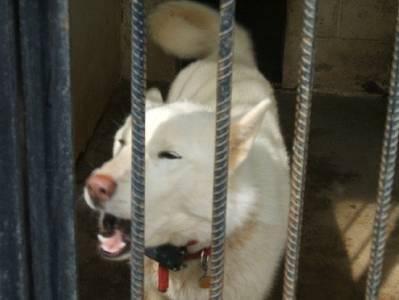
dog